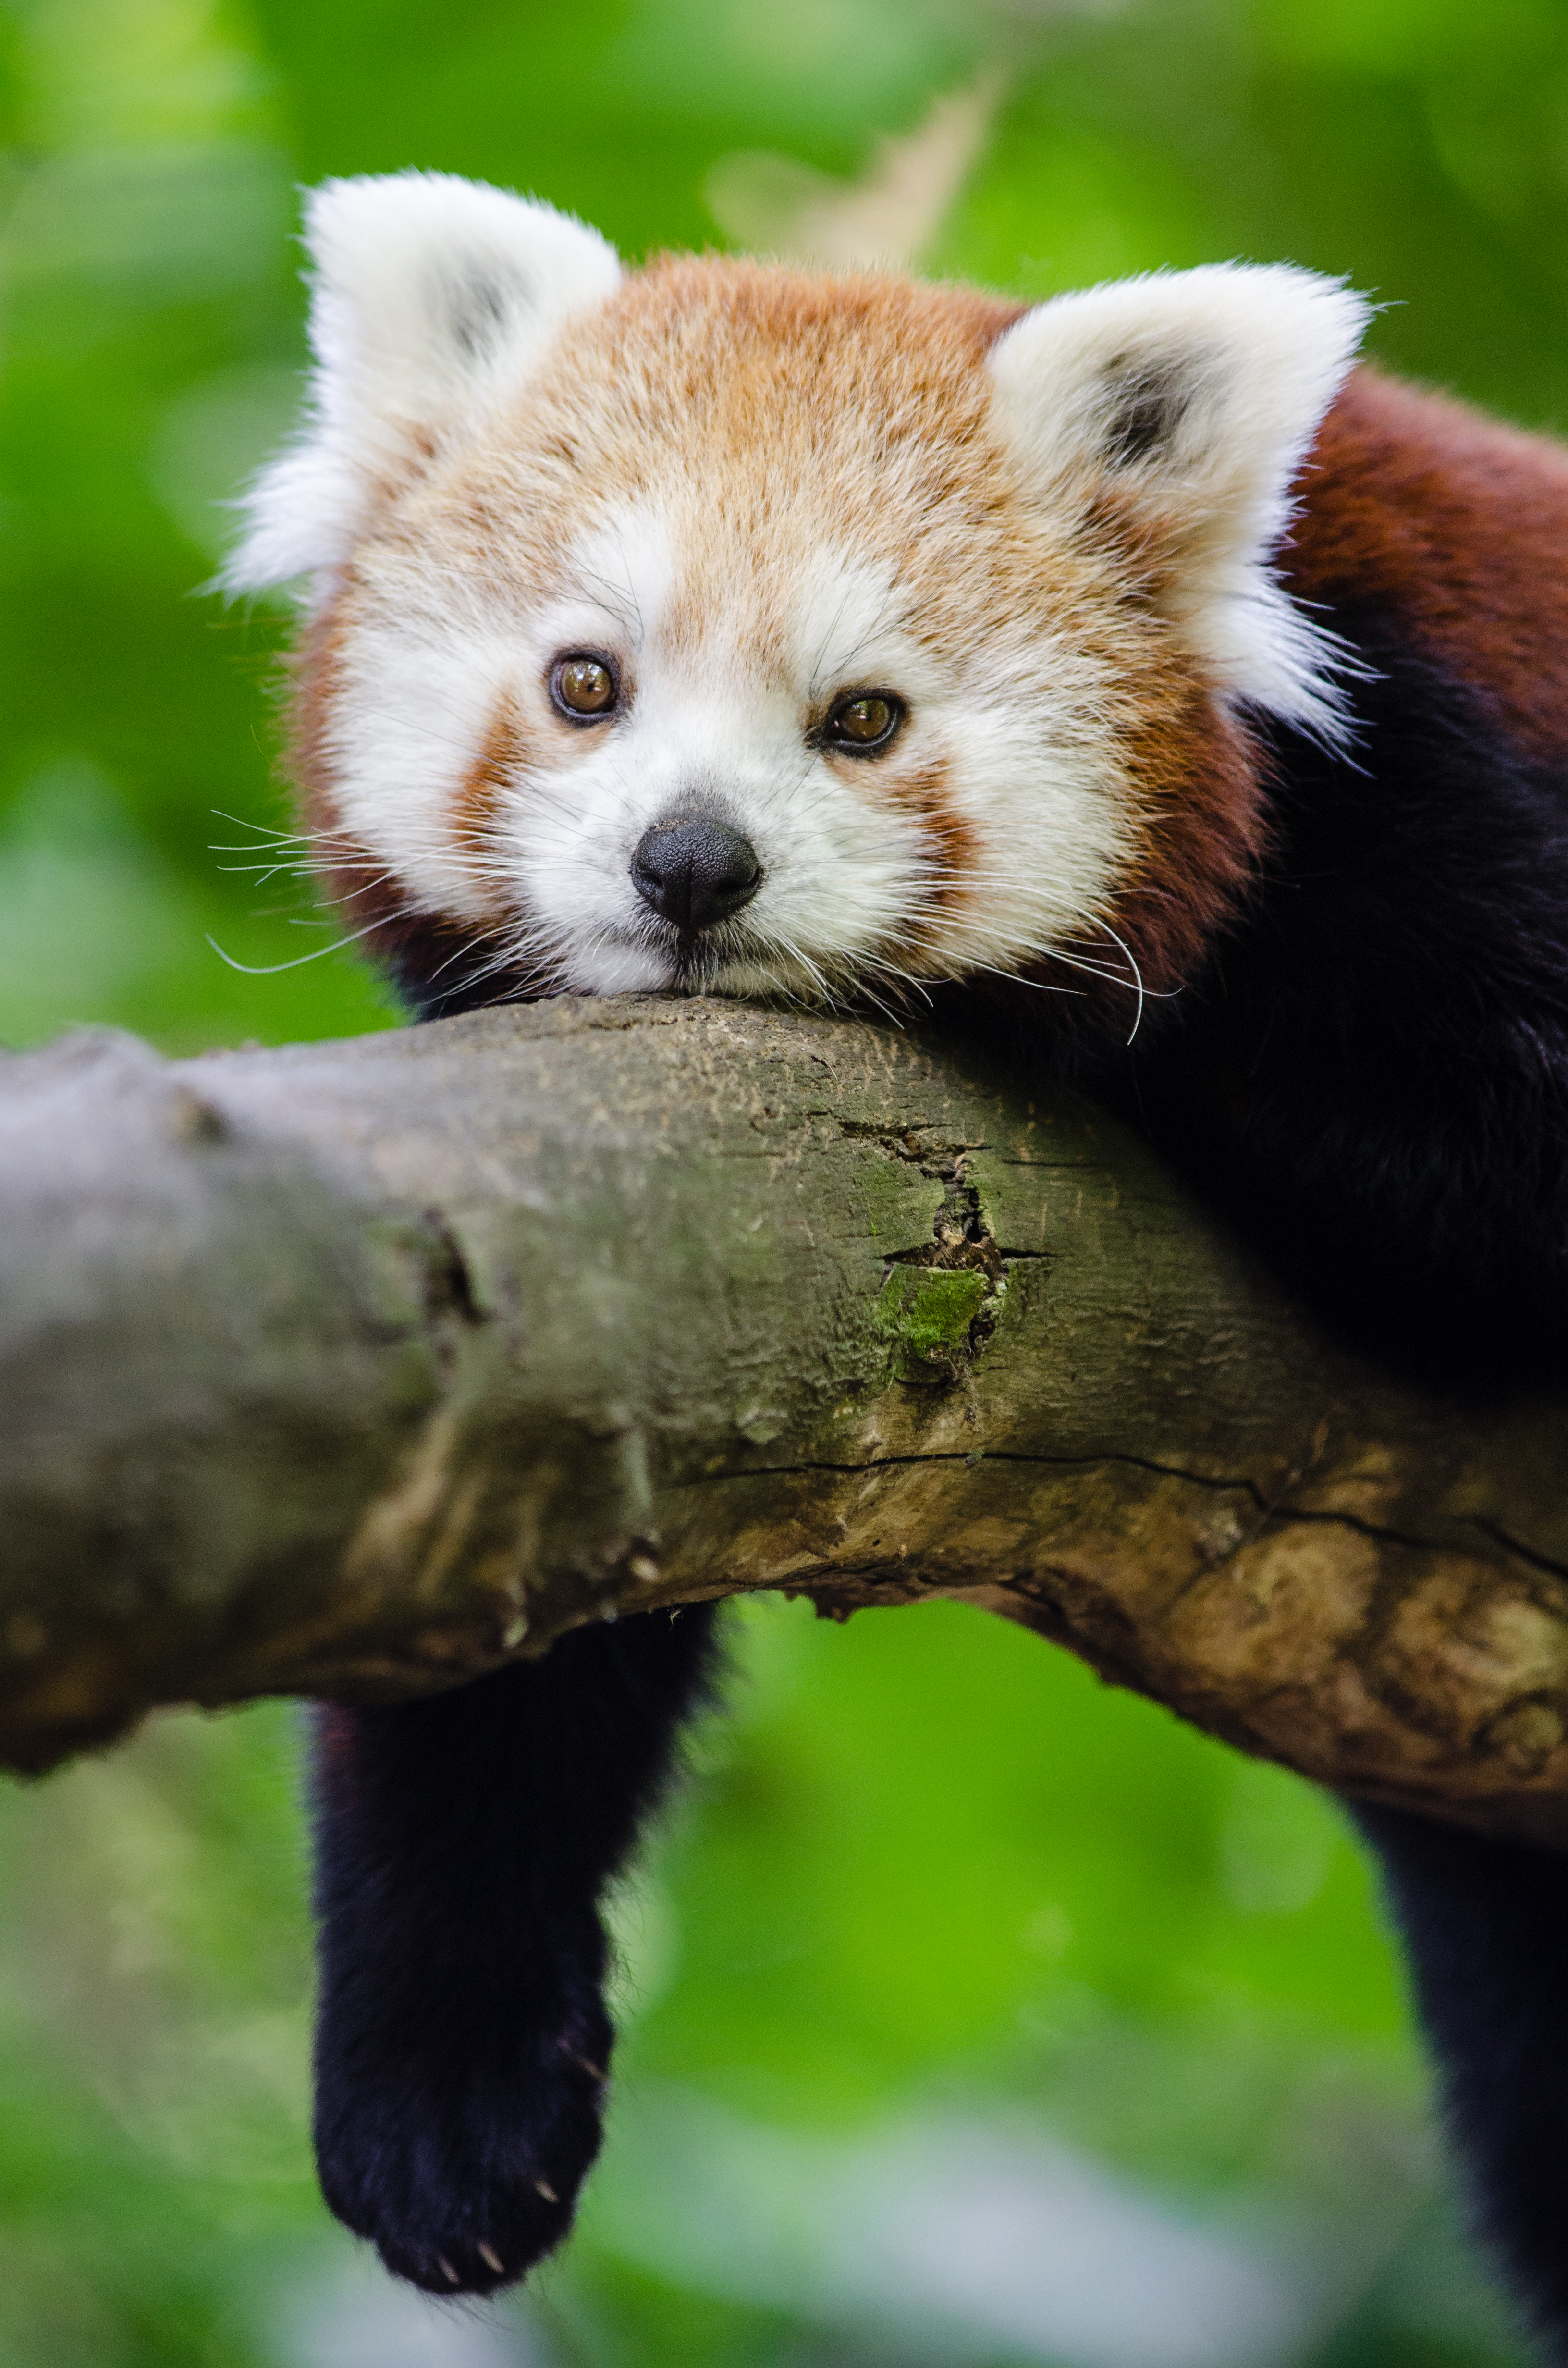
tree, bokeh, sweet, animal, cute, female, wildlife, zoo, young, green, red, mammal, nikon, fauna, red panda, panda, whiskers, endangered, vertebrate, germany, deutschland, tier, ss, adorable, d7000, roter, kleiner, niedlich, sues, suess, species, bedrohte, tierart, tierpark, weiblich, jungtier, giant panda